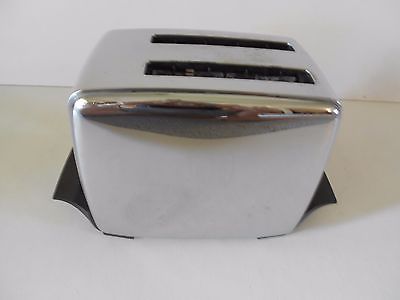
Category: toaster